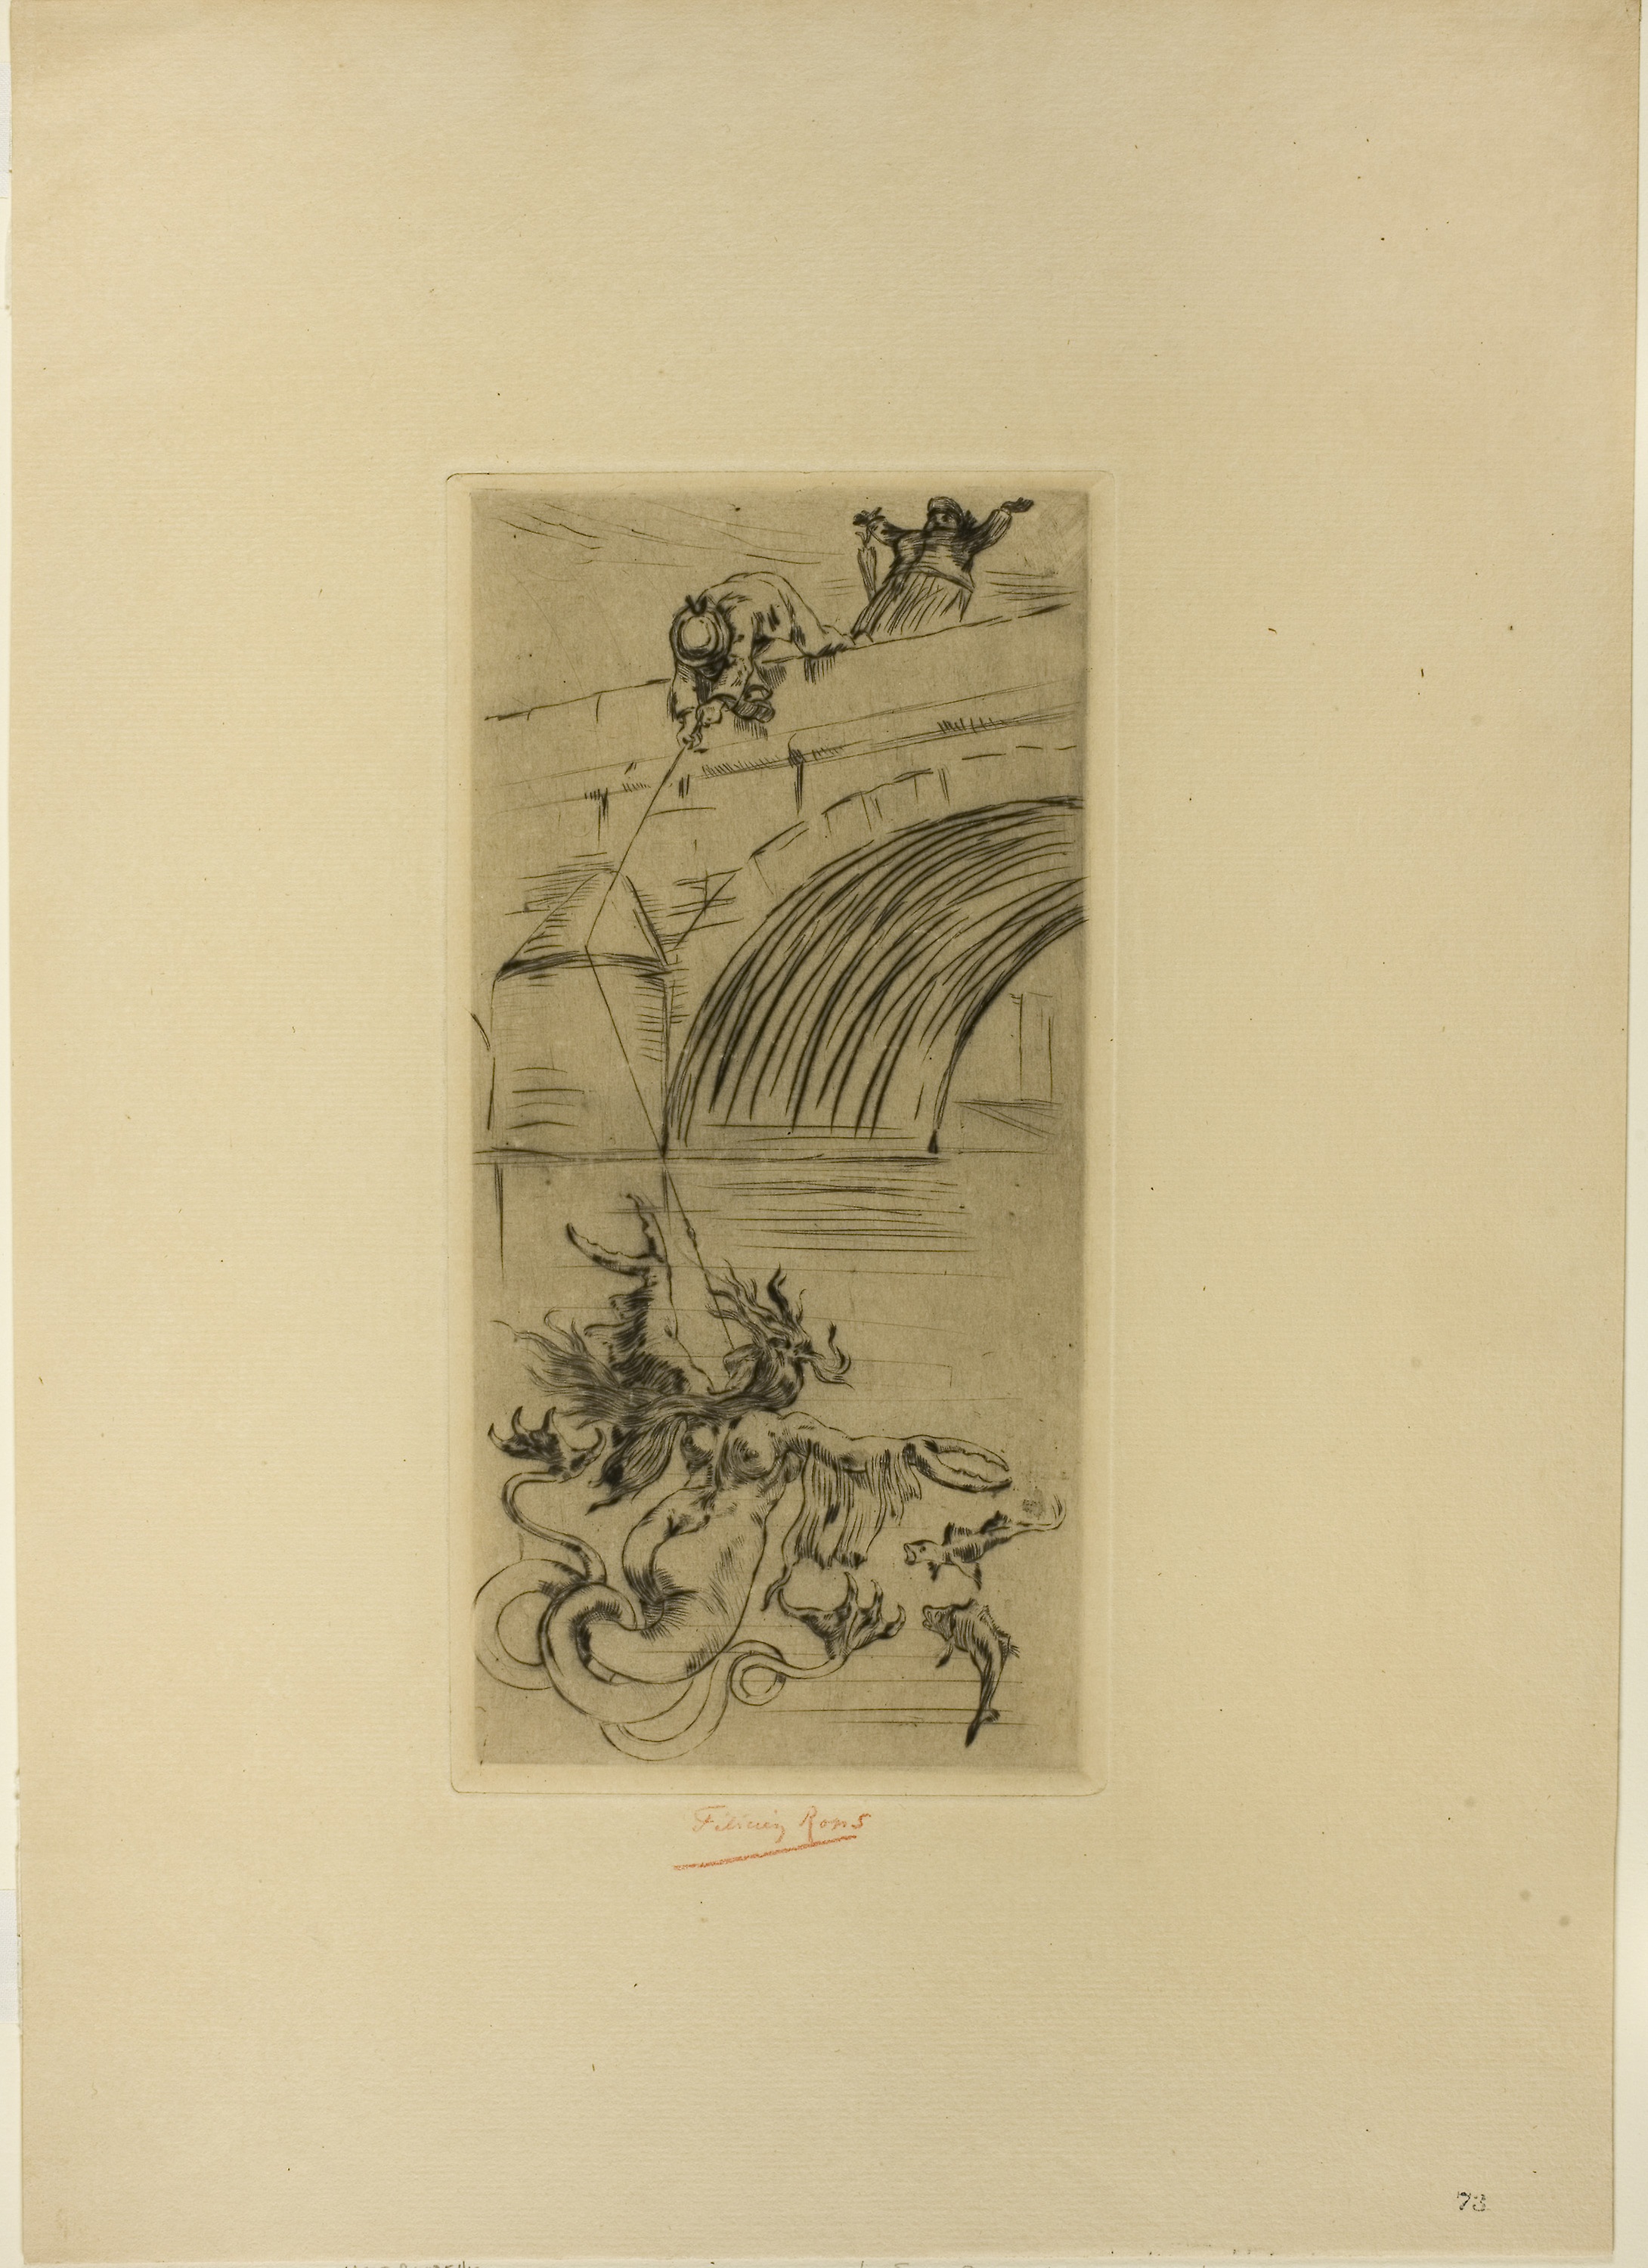
text, art, artwork, modern art, history, visual arts